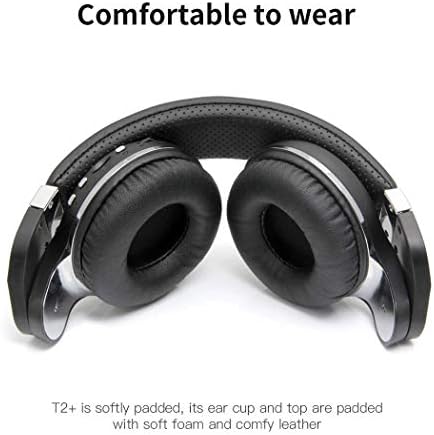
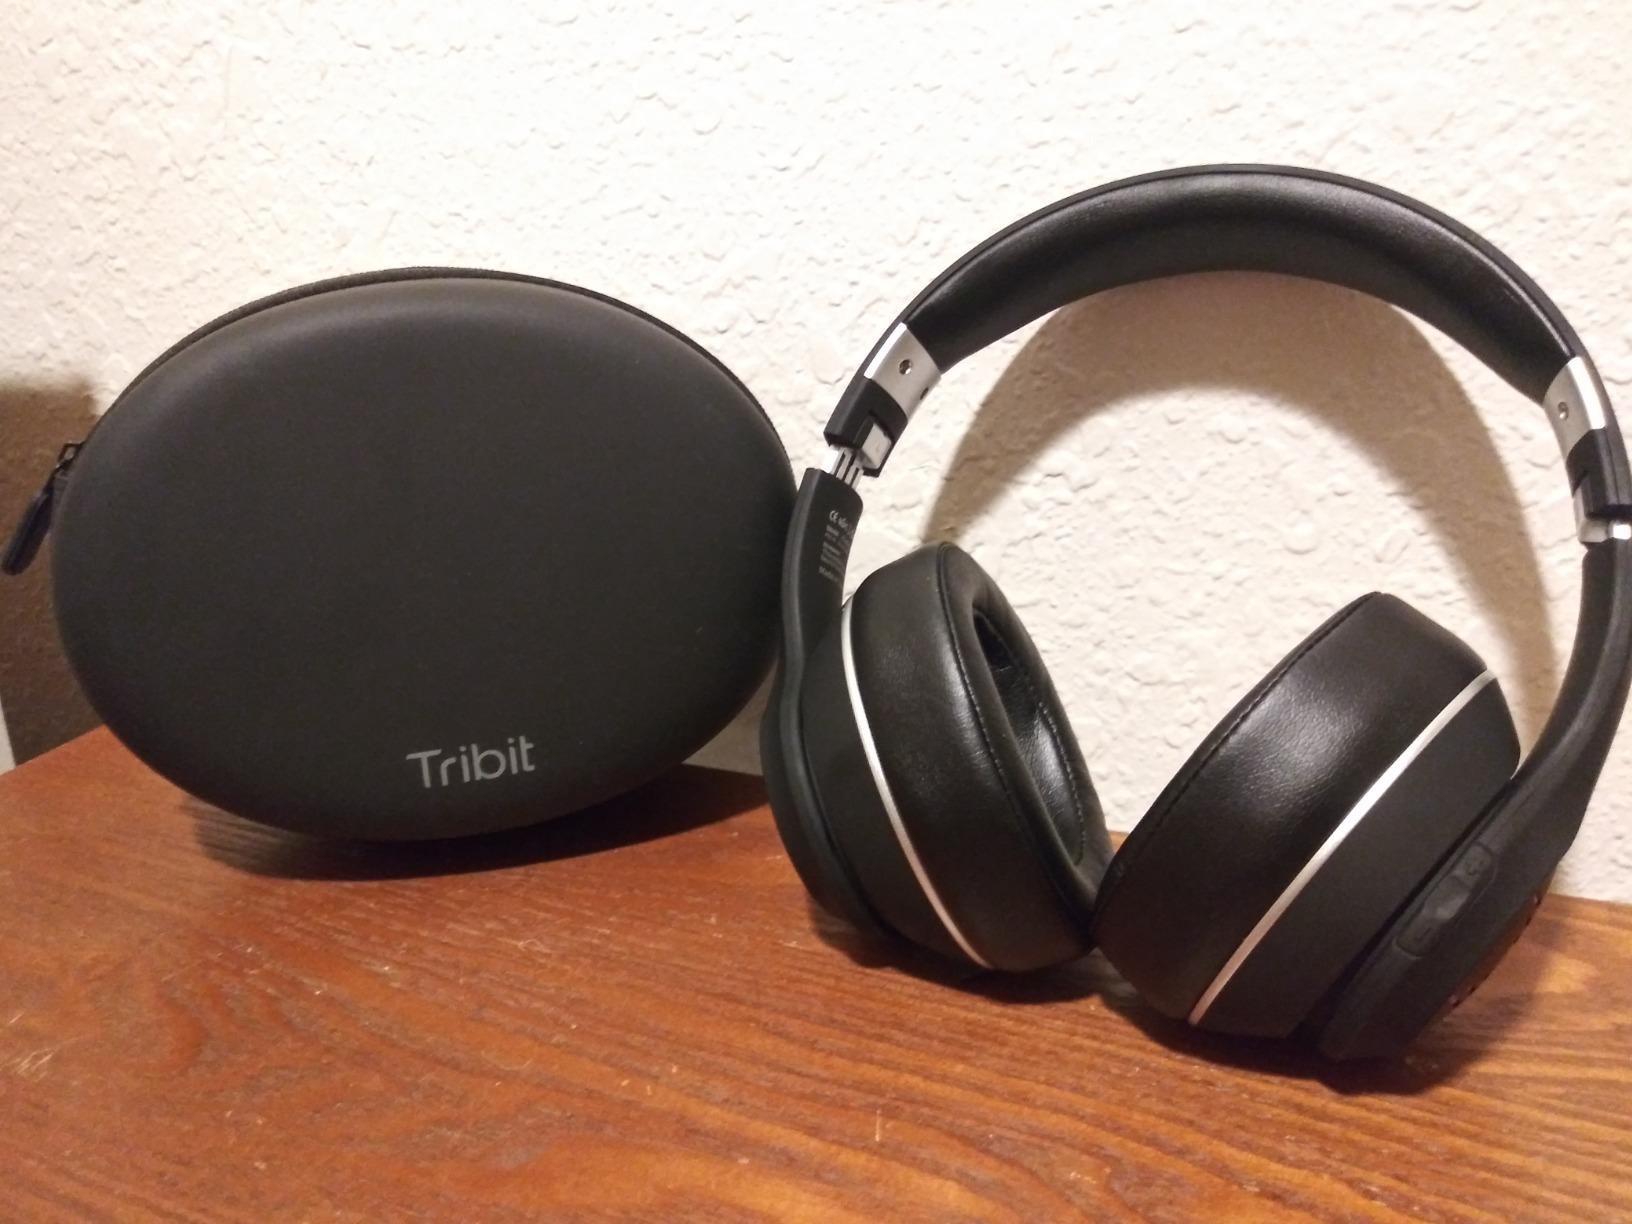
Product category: headphones
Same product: no